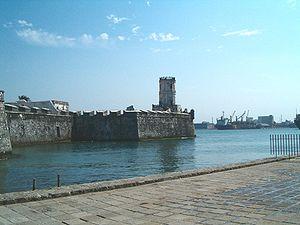
San Juan de Ulúa est une petite île mexicaine au large de la ville portuaire de Veracruz, dans le golfe du Mexique, découverte en juin 1518 par l'Espagnol Juan de Grijalva. Elle est surtout connue pour son ancienne forteresse.